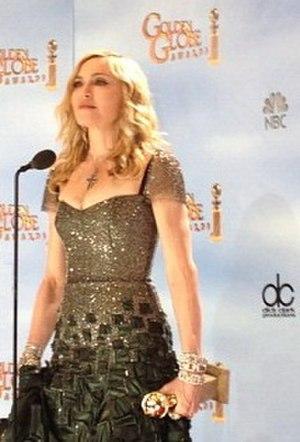
Masterpiece est une chanson de l'artiste américaine Madonna écrite pour le film W./E. : Wallis & Édouard qu'elle a elle-même coécrit et réalisé. Le morceau est joué lors du générique de fin du film et est inclus dans le douzième album de Madonna, MDNA. La chanson a été envoyée aux radios britanniques le 2 avril 2012 comme single promotionnel. Écrite et composée par Madonna, Julie Frost et Jimmy Harry, produite par Madonna et William Orbit, Masterpiece a reçu des critiques majoritairement positives, louant le contenu des paroles et la performance vocale de Madonna.